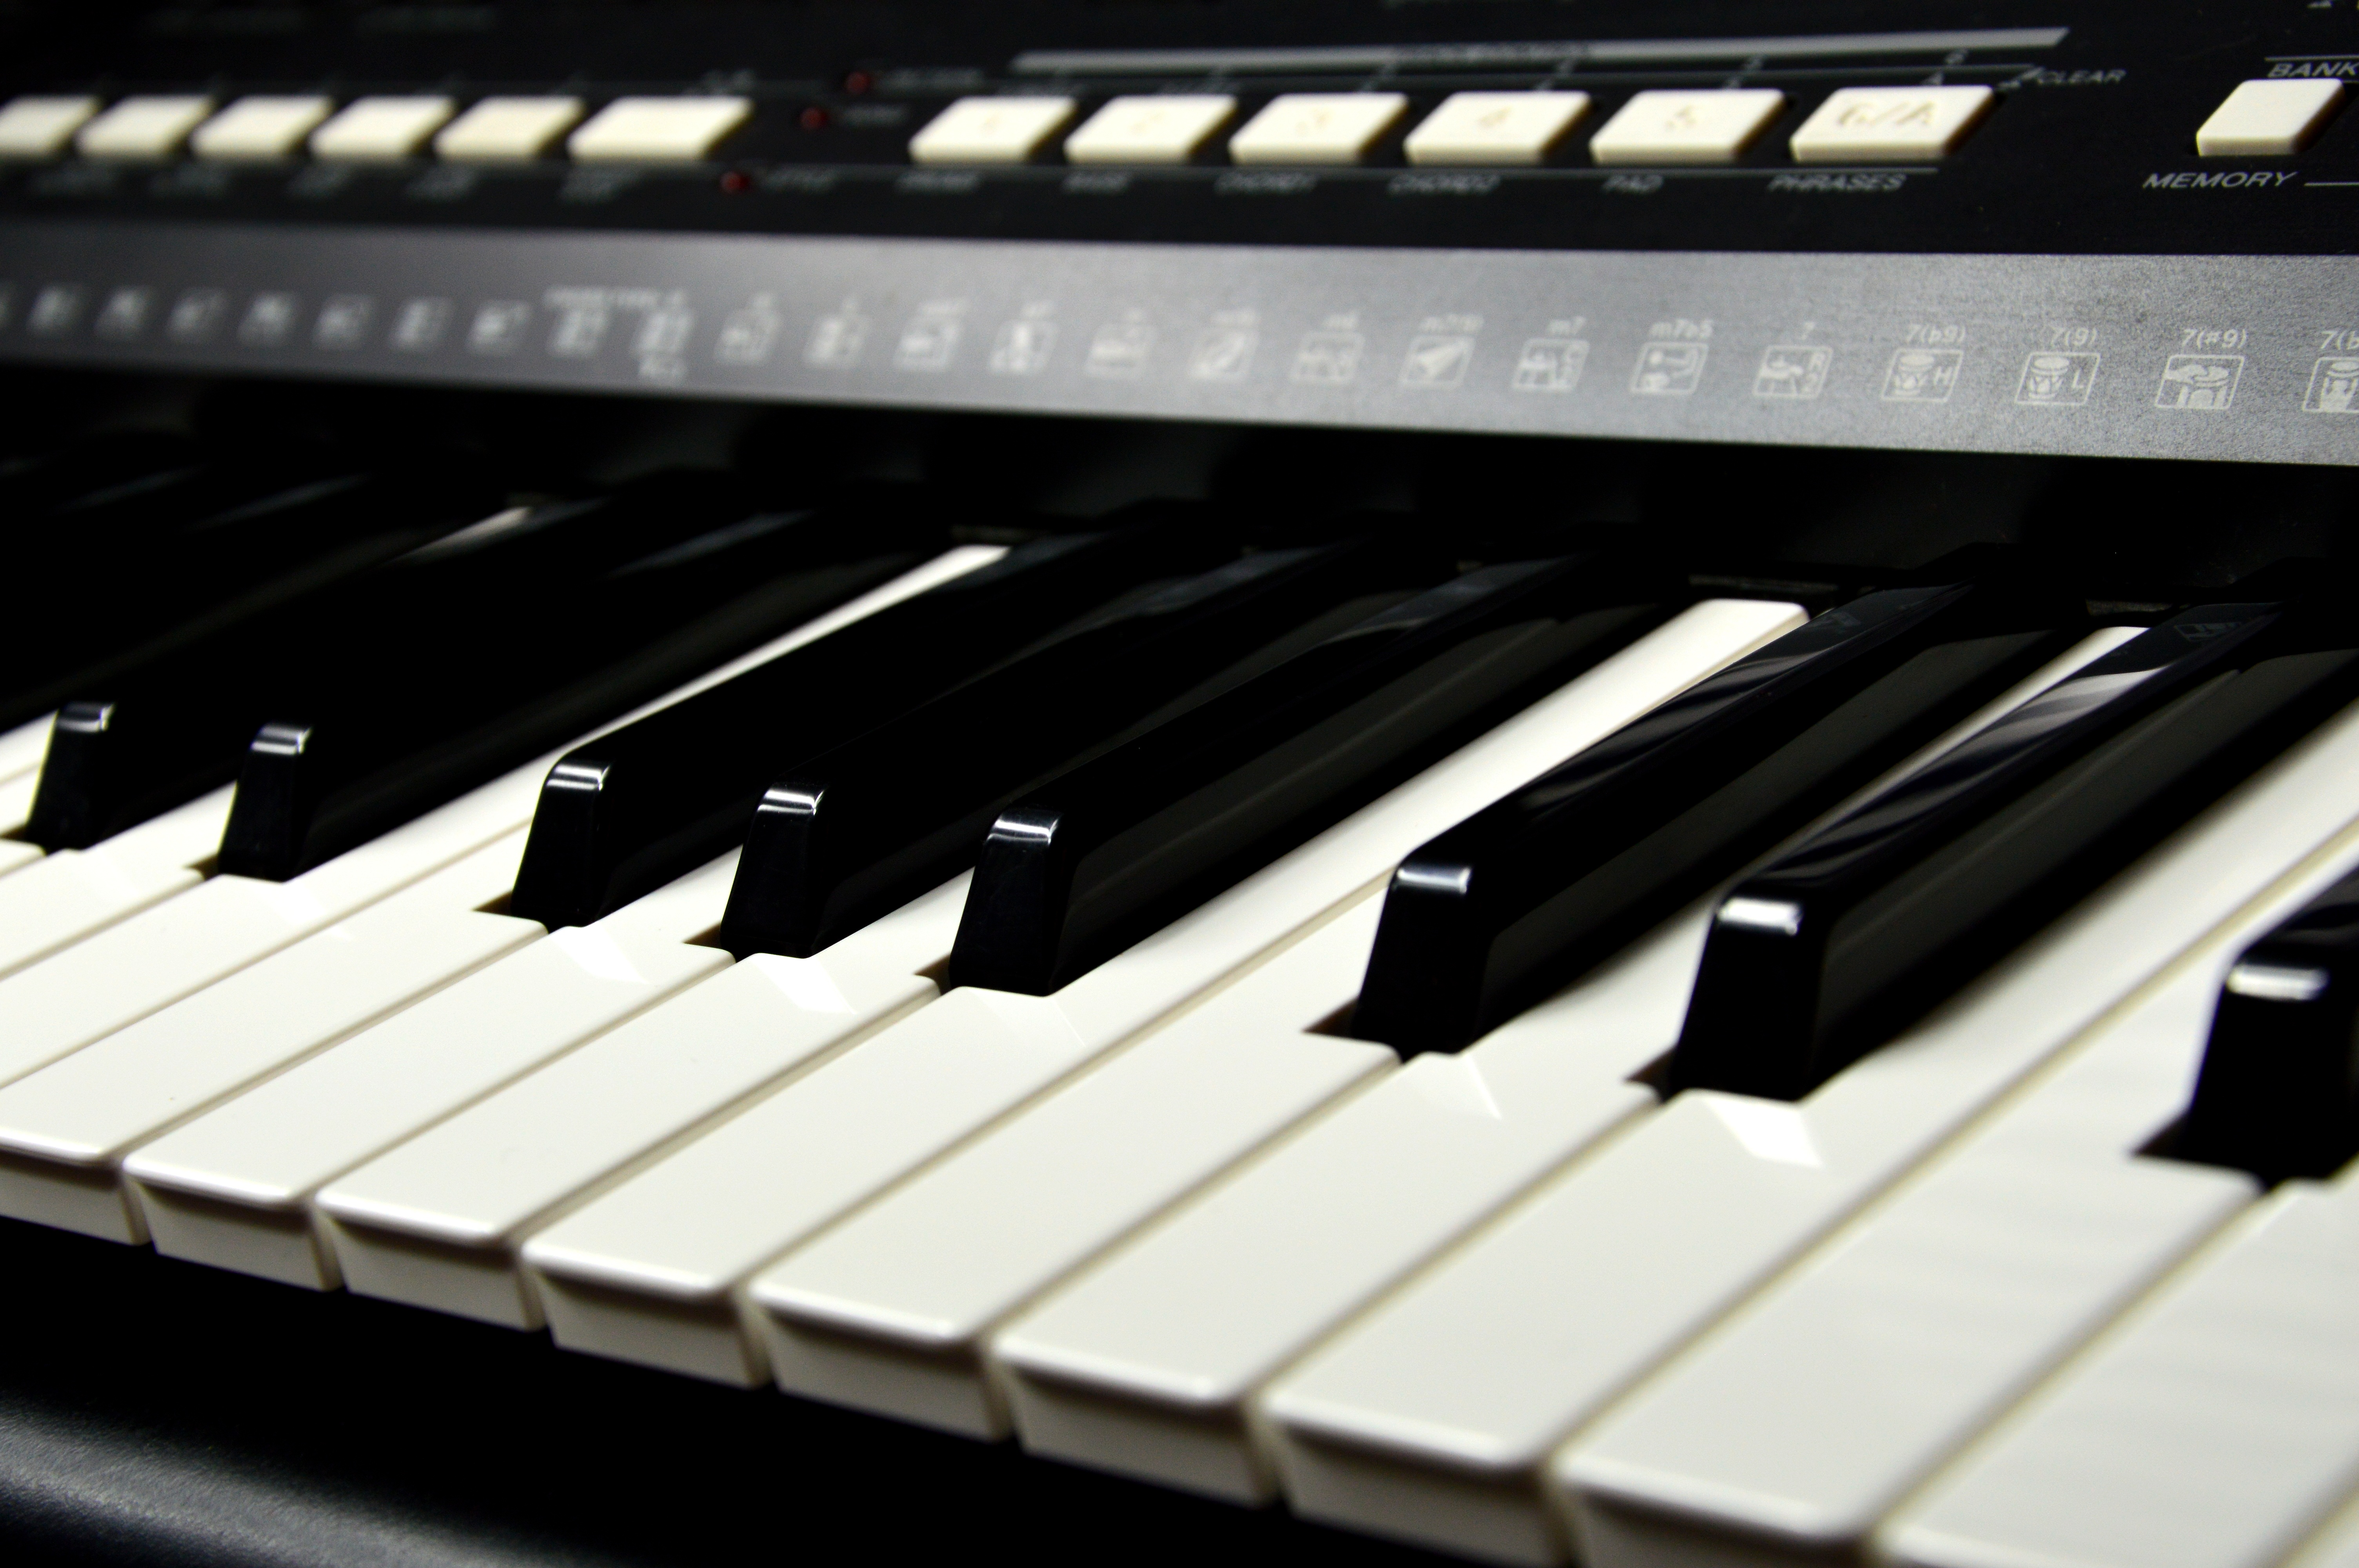
music, keyboard, technology, white, instrument, piano, black, musical instrument, keys, sound, computer keyboard, piano keyboard, piano keys, string instrument, play the piano, digital piano, electronic device, musical keyboard, computer component, electronic instrument, electric piano, electronic keyboard, player piano, fortepiano, celesta, nord electro, music workstation, electronic musical instrument